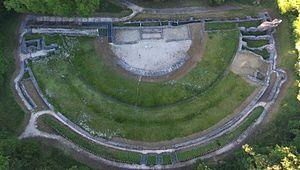
Vue du ciel hauteur environ 70 m
Un théâtre romain antique, à l'origine montage provisoire en bois durant les premiers siècles de la République romaine, est construit en pierre à partir du milieu du Iᵉʳ siècle av. J.-C.. Son architecture est la suite de l’évolution des théâtres grecs antérieurs opérée en Italie du Sud. Les premiers exemplaires, le théâtre de Pompée et le théâtre de Marcellus à Rome, établissent une nouvelle forme, différente du modèle grec ouvert : le théâtre romain est un monument fermé sur lui-même, dans lequel l’étagement de gradins hémicirculaires rejoint un bâtiment de scène, luxueusement décoré. La technique de construction, l’emploi de murs et de voûtes rayonnantes pour soutenir les gradins permet de bâtir sur terrain plat et exonère de s’appuyer sur une colline à la mode grecque.
Le théâtre gallo-romain des Bouchauds est situé sur le territoire de la commune de Saint-Cybardeaux, dans le département de la Charente, le long de la via Agrippa dite Chemin des Romains ou Chemin chaussé. Les ruines du théâtre gallo-romain des Bouchauds sont au cœur d’une concavité naturelle dans le flanc d’une colline qui accueille un sanctuaire à son sommet.